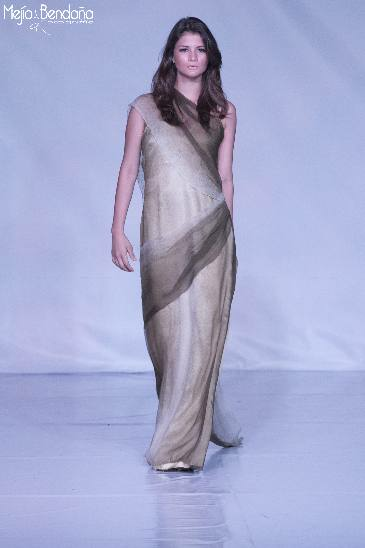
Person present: Yes